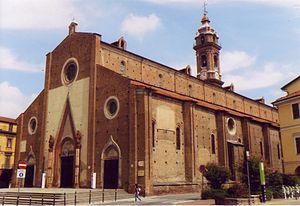
La liste suivante recense les cathédrales en Italie.
La cathédrale de Saluces est une église catholique romaine de Saluces, en Italie. Il s'agit de la cathédrale du diocèse de Saluces.